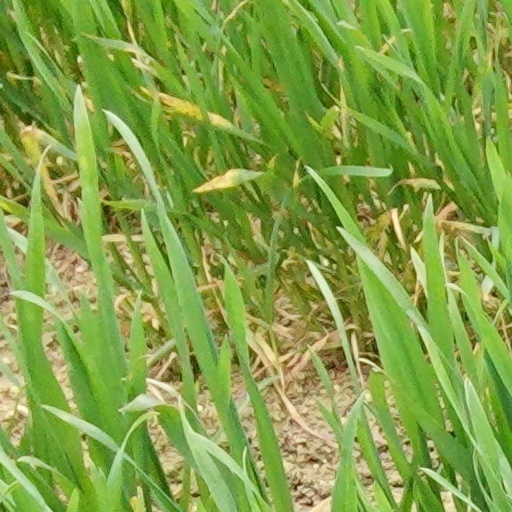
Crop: wheat